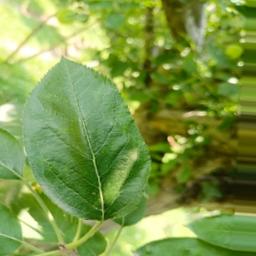
Label: Healthy